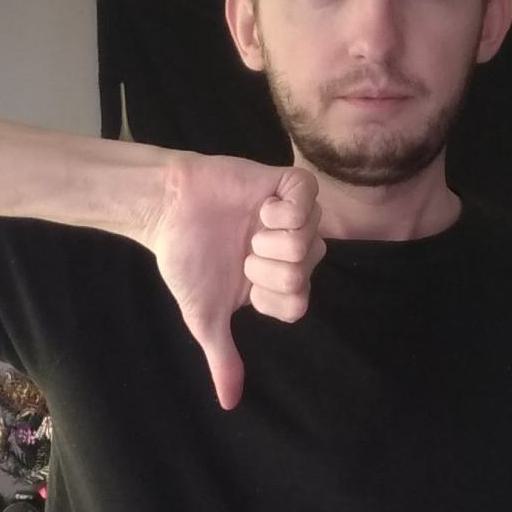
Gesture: dislike